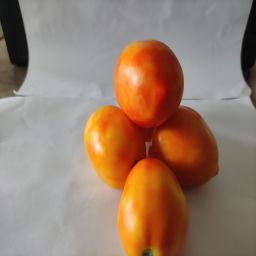
Crop: Tomato
Quality: Ripe